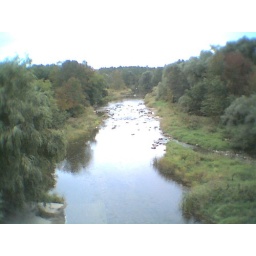
taken from the old train tracks bridge by Wescast